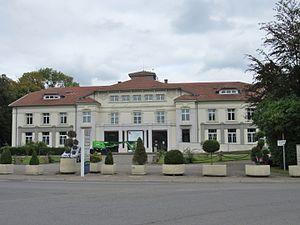
Mancieulles est depuis le 1ᵉʳ janvier 2017 une commune déléguée de Val de Briey et une ancienne commune française située dans le département de Meurthe-et-Moselle, en région Grand Est.